Tichitt tradition

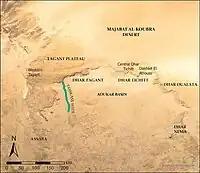
Geography of Tichitt culture

The Dhars, or cliffs, are located in the southeastern and central-southern regions of Mauritania. The cliffs span 800 kilometers. The Dhars (e.g., Dhar Tichitt, Dhar Walata, Dhar Tagant) of Mauritania are located north of the Senegal River. The Dhars of Mauritania are located between the Hodh Depression and Tagant Plateau. Dhar Néma and Dhar Tichitt are major escarpments in Mauritania. From east to west, Dhar Néma, Dhar Walata, Dhar Tichitt, and Dhar Tagant form a semicircular shape around the Hodh/Aoukar Depression, which, prior to 4000 BCE, was an area with lakes of considerable size, and, after 1000 BCE, was an area that had become increasingly dried. During the emergence of the Tichitt Tradition, it was an oasis area.